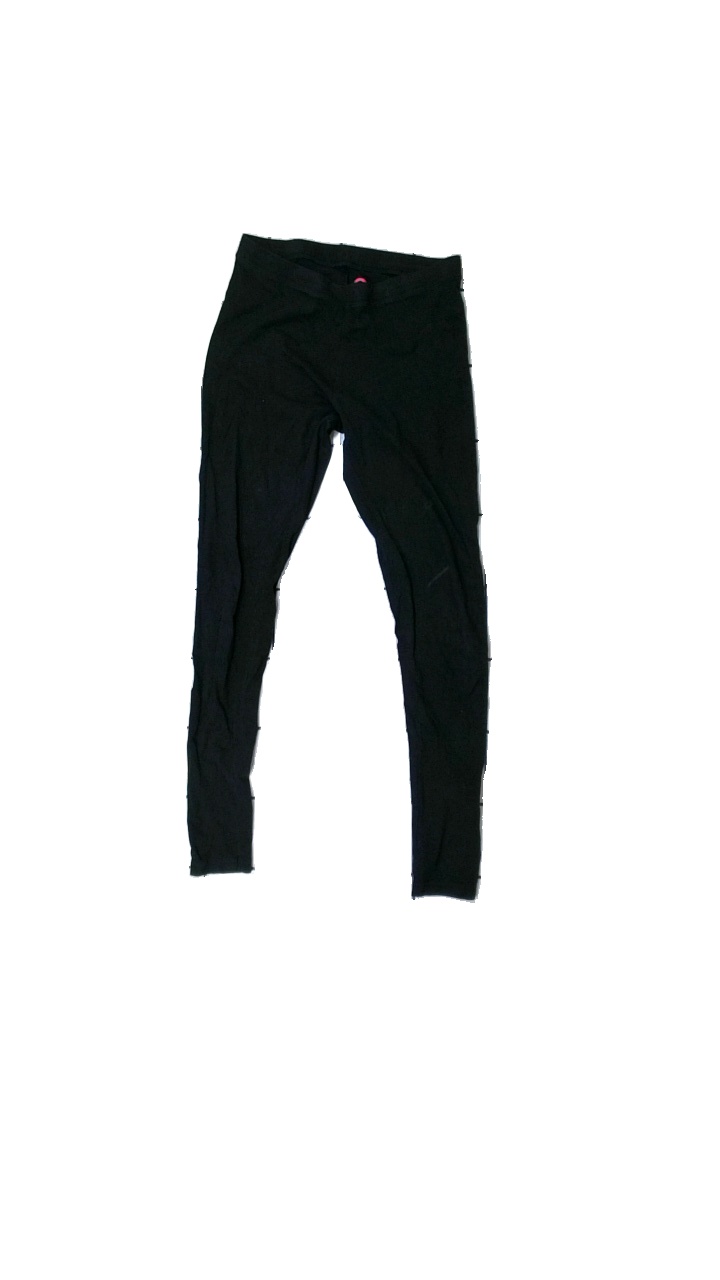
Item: Tights (Ladies)
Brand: Cubus
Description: black tights
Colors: Black
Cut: Tight
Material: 76% Cotton 24% Viscose
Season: All
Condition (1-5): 2
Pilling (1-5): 5
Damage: hole
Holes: Minor
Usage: Export
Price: <50